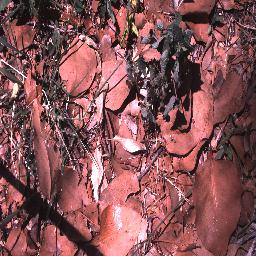
Label: negative